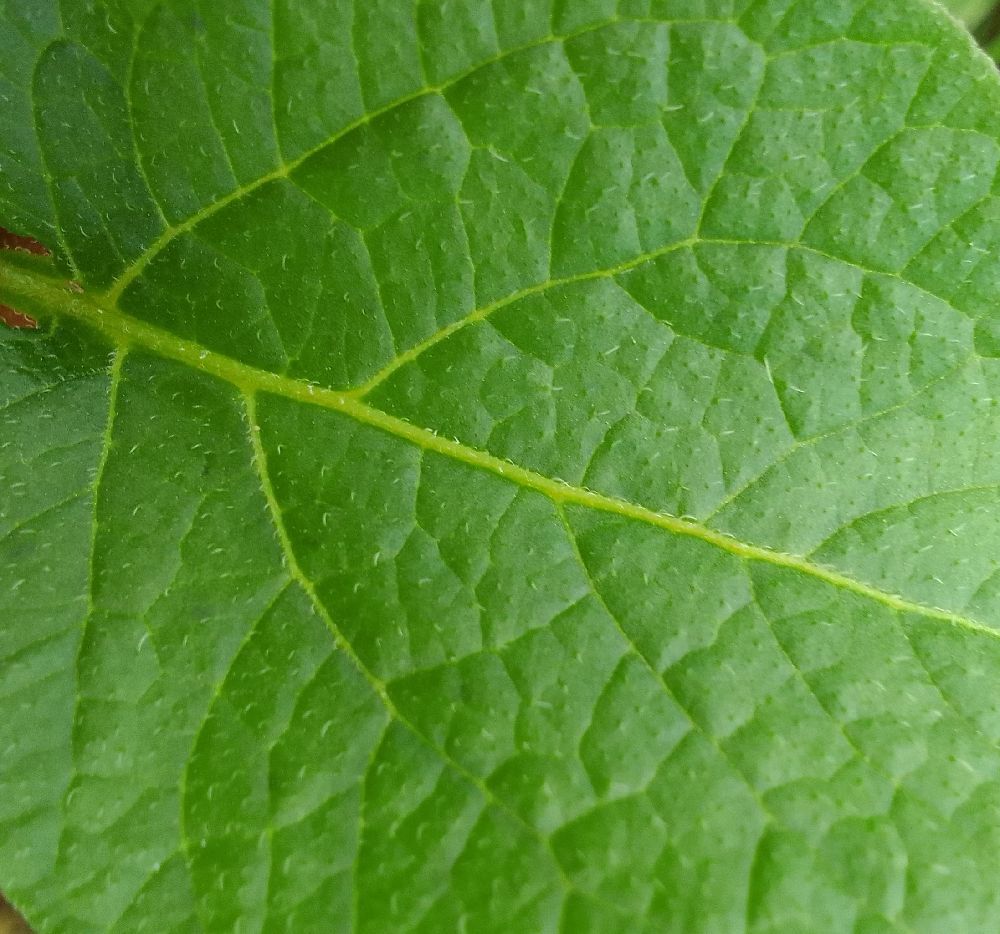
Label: Healthy